Beluga caviar

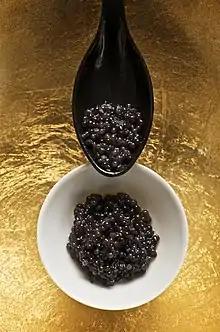
Black beluga caviar

Beluga caviar is caviar consisting of the roe (or eggs) of the beluga sturgeon ("Huso huso"). The fish is found primarily in the Caspian Sea, which is bordered by Iran, Azerbaijan, Kazakhstan, Russia, and Turkmenistan. It can also be found in the Black Sea basin and occasionally in the Adriatic Sea. Beluga caviar is the most expensive type of caviar, with market prices ranging from .